O-type main-sequence star

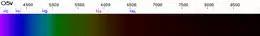
Spectrum of an O5V star

The "anchor" standards which define the MK classification grid for O-type main-sequence stars, i.e. those standards which have not changed since the early 20th century, are (O7 V) and (O9 V).